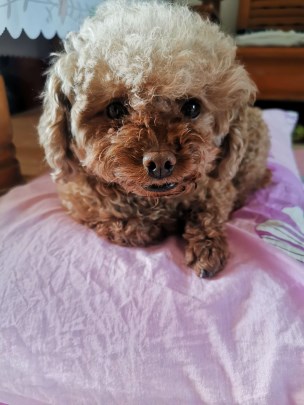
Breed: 7449-n000128-teddy